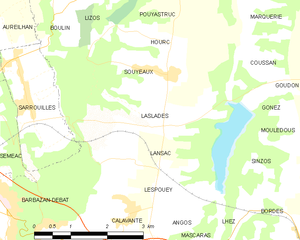
Carte des communes françaises
Laslades est une commune française située dans le département des Hautes-Pyrénées, en région Occitanie.